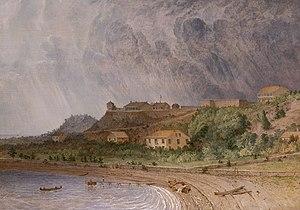
La guerre anglo-américaine de 1812 a opposé les États-Unis à l'Empire britannique, entre juin 1812 et février 1815. Cette guerre est aussi connue sous les noms de guerre de 1812, de seconde guerre d’indépendance, voire plus rarement de guerre américano-britannique ou encore de guerre canado-américaine car il s'agit d'une invasion du Dominion du Canada par les États-Unis. L’appellation de « guerre de 1812 » peut parfois conduire à une confusion dans la mesure où la guerre d’invasion de la Russie par Napoléon Iᵉʳ, la campagne de Russie, a eu lieu la même année.